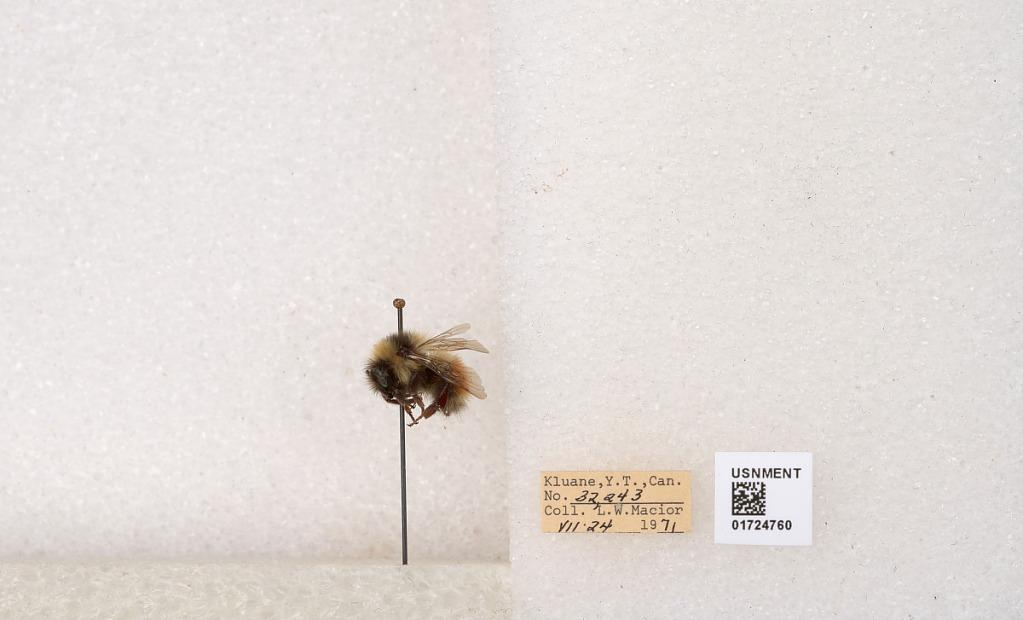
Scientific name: Bombus (Pyrobombus) sylvicola Kirby
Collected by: L. Macior
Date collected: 1971-7-24
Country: Canada
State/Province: Yukon Territory
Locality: Kluane National Park and Reserve
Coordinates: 60.7493, -139.504